Uthamar Kovil

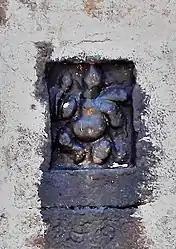
Sculpture of Vinayaga on the wall of the temple

The temple is believed to have been built by the Medieval Cholas of the late 8th century CE, with later contributions from Vijayanagara kings and Madurai Nayaks. During the war between British and French in 1751, the temple acted as an infantry for both the troops. There was no damage done to the temple during the war.